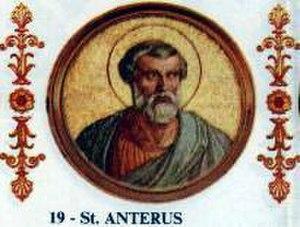
Antère ou Antéros est le 19ᵉ pape de l'Église catholique.